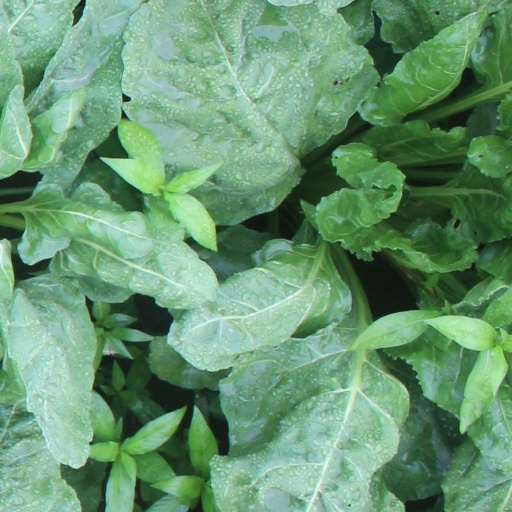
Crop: sugar beet